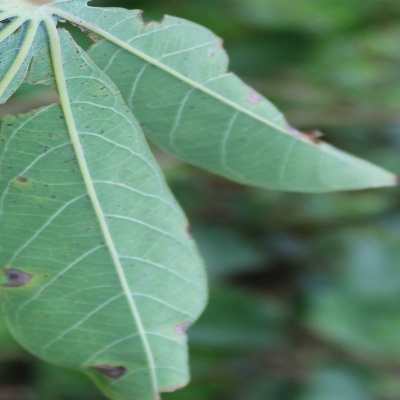
Crop: Cassava
Condition: brown spot